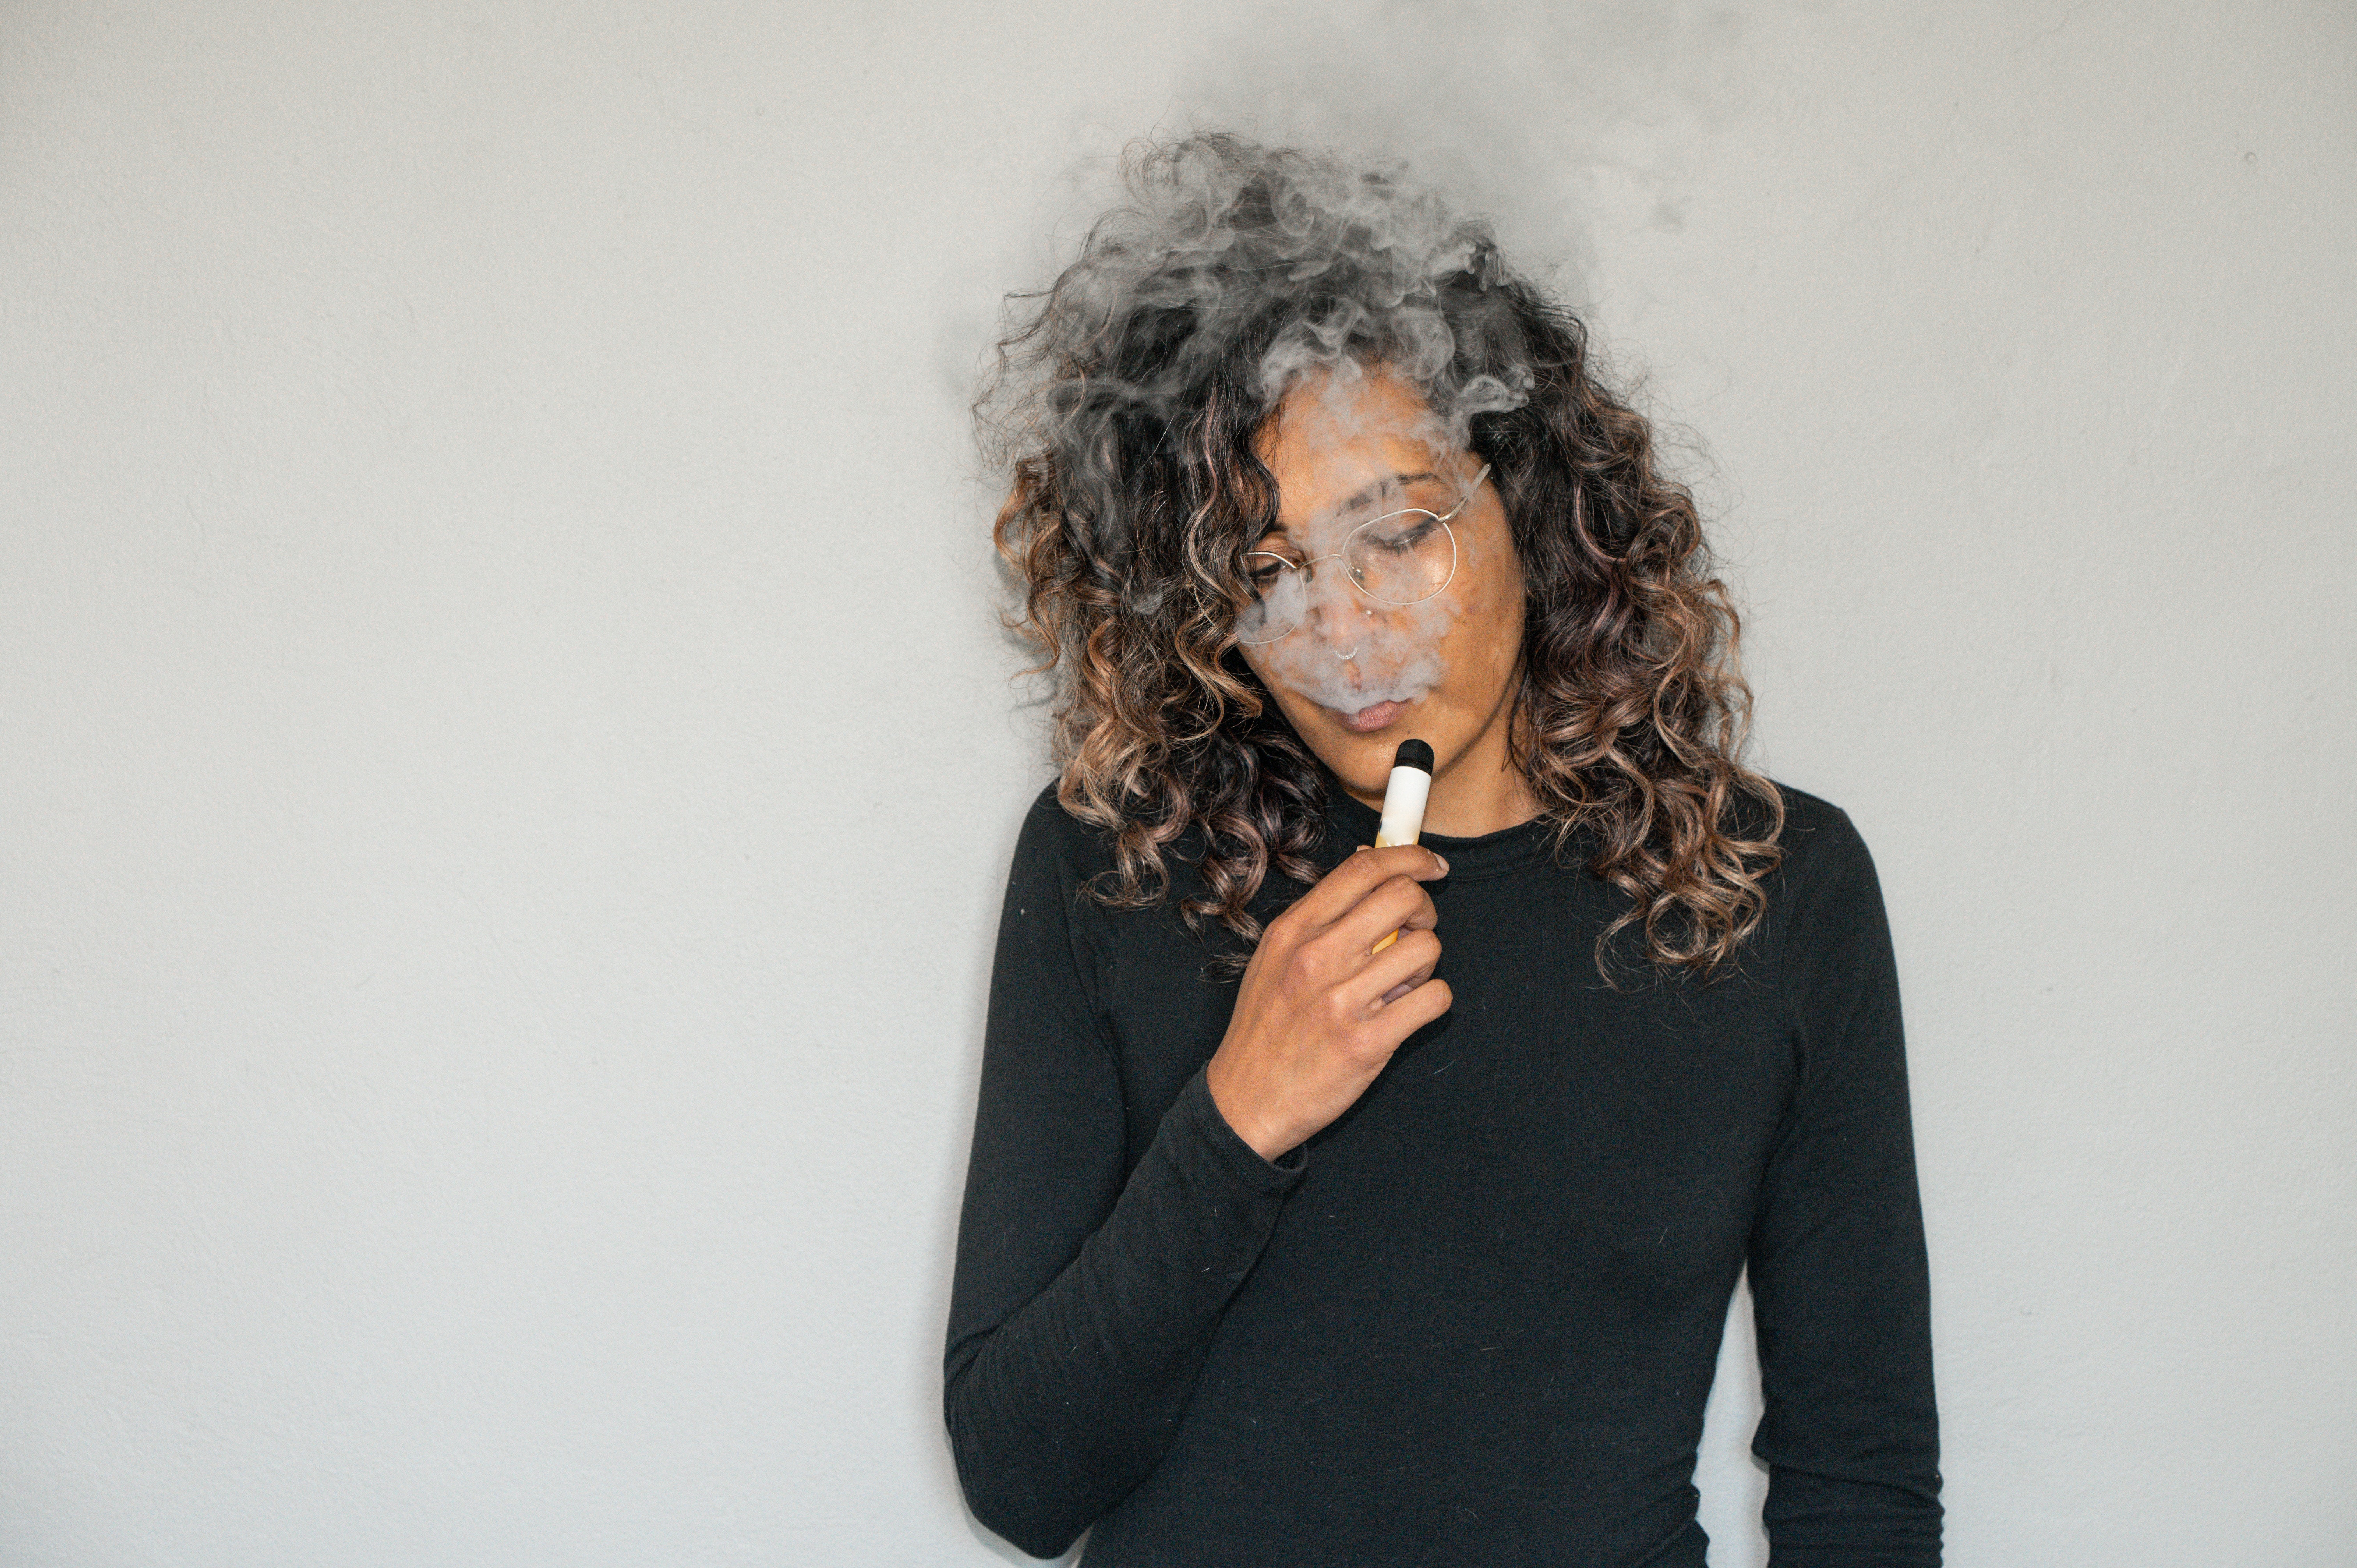
woman, chin, outerwear, human body, flash photography, neck, gesture, ringlet, fashion design, black hair, audio equipment, long hair, jewellery, blond, music artist, event, facial hair, brown hair, music, performing arts, singing, singer, portrait photography, formal wear, portrait, fur, entertainment, performance, sitting, fun, suit, smoke, photo shoot, hair coloring, scarf, room, moustache